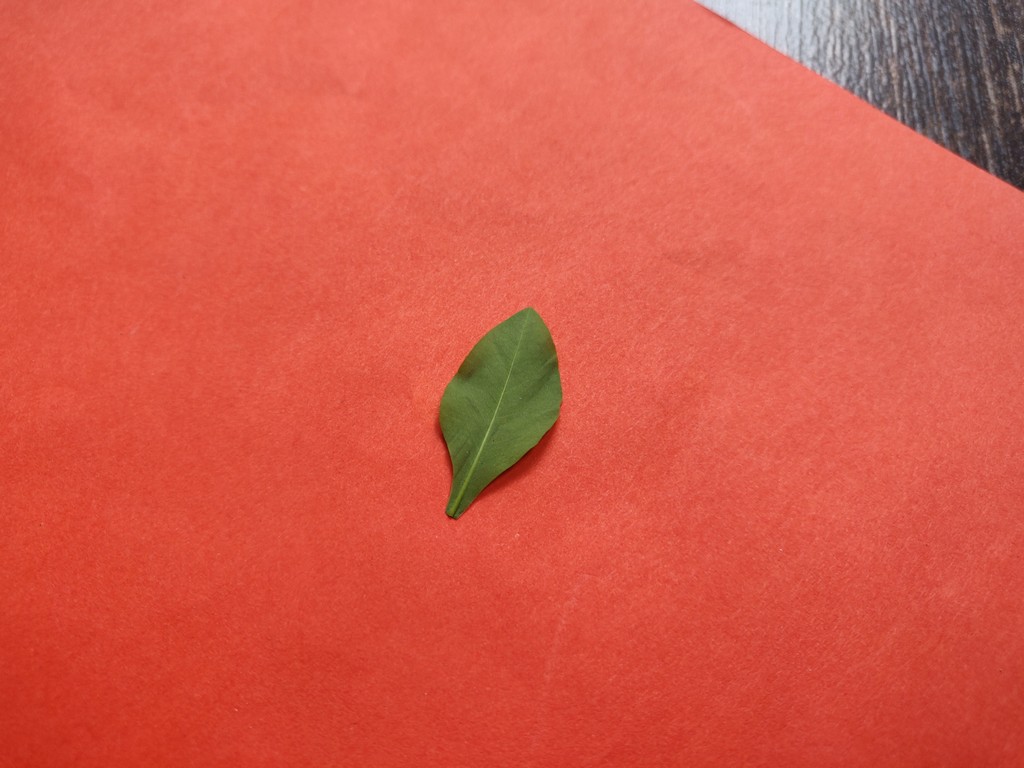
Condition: Healthy
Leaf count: single
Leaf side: back